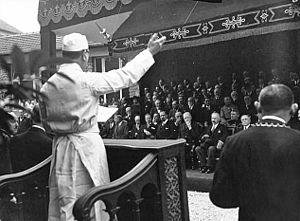
Gustave-Roussy est un centre régional de lutte contre le cancer situé à Villejuif dans le Val-de-Marne en France. Il était auparavant connu sous le nom d’Institut Gustave-Roussy ou IGR.
Gustave Samuel Roussy, né le 24 novembre 1874 dans le quartier de Gilamont de Vevey et mort le 30 septembre 1948 à Paris, est un neurologue, neuropathologiste et cancérologue d'origine suisse, naturalisé français.